Jonathan Vilma

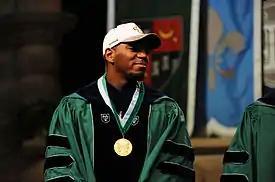
Vilma in 2010

Jonathan Polynice Vilma (born April 16, 1982) is an American color analyst and former professional football player in the National Football League (NFL). He played as a linebacker and was a three-time Pro Bowl selection.